Taylor Marsh

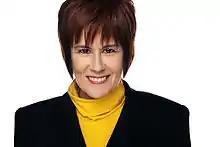
Taylor Marsh

Taylor Marsh (born 1954), the pseudonym for Michelle Marshall, is an author, political analyst and strategist and also the founder and publisher of the new media blog TaylorMarsh.com. TaylorMarsh.com became a central hub for Hillary Clinton's supporters during the 2008 primary election cycle. Marsh was a contributor to "The Huffington Post", covering SEIU events and the AFSCME Democratic debate during 2007 and has written for several other new media sites.